Question: Please indicate a possible affordance area of the chair that can be used for sitting
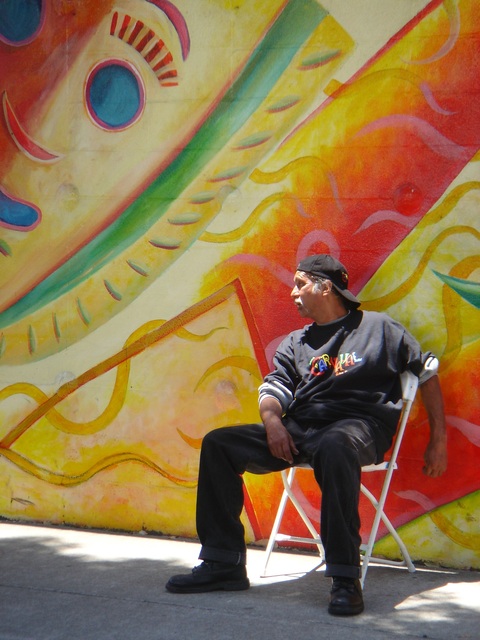
Answer: [269.707, 435.7, 405.212, 475.309]